Axel Collett

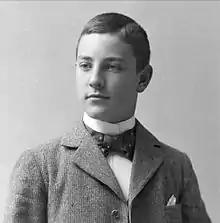
Axel Collett, photographed by Gustav Borgen

Axel Collett (6 August 1880 in Kolvereid – 17 January 1968) was a Norwegian landowner, timber merchant and sawmill owner. He was a co-owner and actively involved in the management of Firma Albert Collett, a firm established by his father, which was and is one of the largest private land owners of Norway. The company owned of land in Namdalen, and built Salsbruket Tresliperi, a sawmill, of which he also served as director.